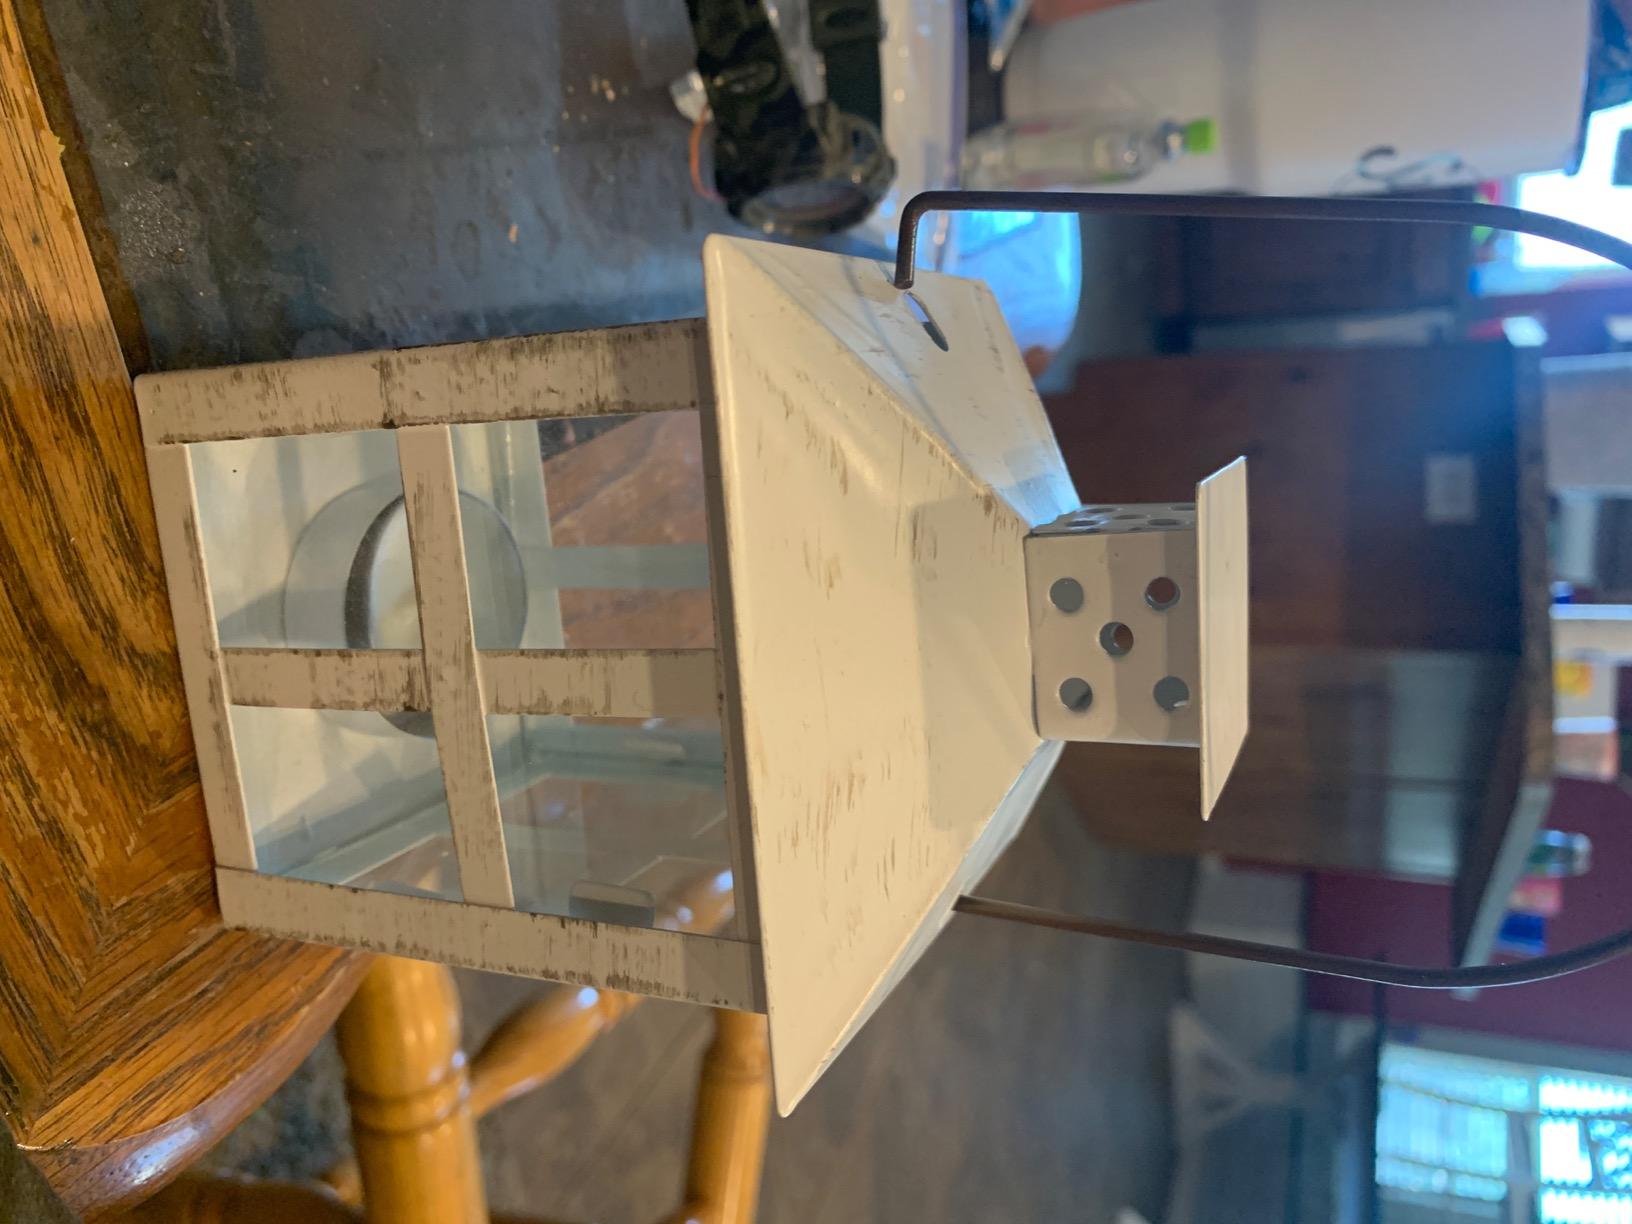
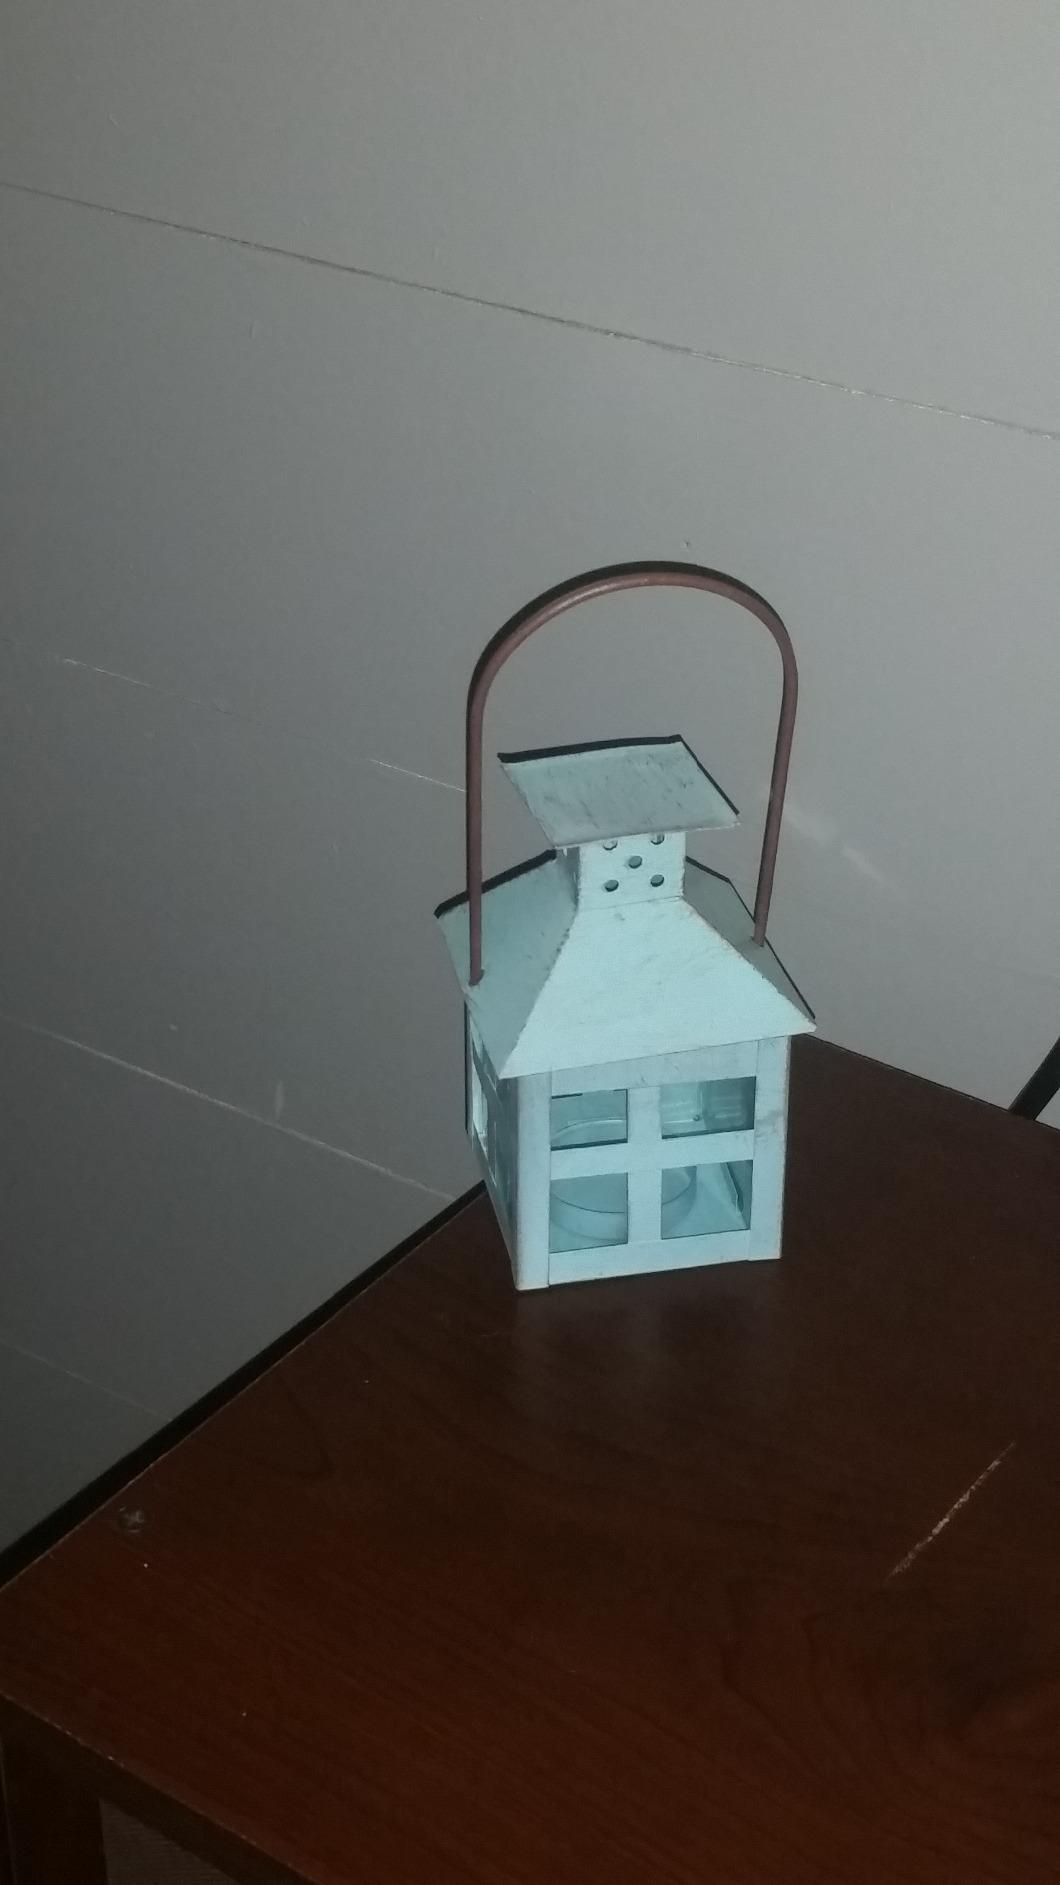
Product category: lantern
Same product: no